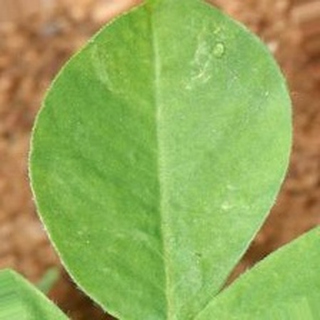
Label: healthy_groundnut